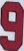
Number: 9